Exhibition Place

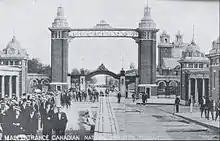
The Dufferin Gates was replaced with a more elaborate archway in 1910.

In 1902, after the Government of Canada announced it would sponsor the exhibition at the site in 1903, the Toronto City Council decided to rebuild the exhibition site. In 1903, the Government of Canada reached an agreement to transfer the remaining military reserve to the City of Toronto. Under the agreement, military uses were permitted to continue until such time that replacement facilities were built. Included in this was Old Fort York, which the City committed to preserve. The building campaign saw the building of fifteen permanent buildings designed by architect G. W. Gouinlock from 1903 until 1912, including the surviving Press Building, Horticulture Building, Government Building, Music Building and Fire Hall / Police Station. The new buildings were elaborately designed and set in an attractively landscaped site. The 1903 exhibition was the first known as the Canadian National Exhibition. The five remaining buildings were declared a historic site in 1988.